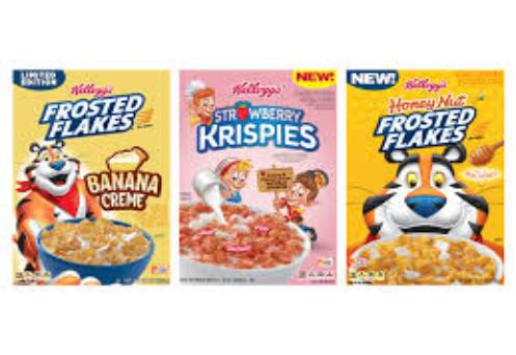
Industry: Food